Termite

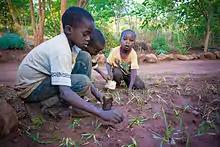
Mozambican boys from the Yawo tribe collecting flying termites

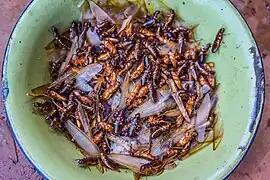
These flying alates were collected as they came out of their nests in the ground during the early days of the rainy season.

43 termite species are used as food by humans or are fed to livestock. These insects are particularly important in impoverished countries where malnutrition is common, as the protein from termites can help improve the human diet. Termites are consumed in many regions globally, but this practice has only become popular in developed nations in recent years.